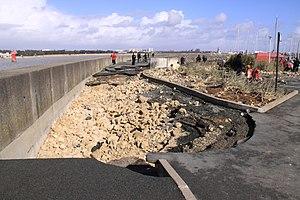
Dégâts au Port de Plaisance des Minimes à La Rochelle après le passage de la tempête Xynthia dans la nuit du samedi 27 au dimanche 28 février 2010: trottoir détruit au parking de la Digue Lazaret. La Rochelle, Charente Maritime, France.
La tempête Xynthia est une dépression météorologique majeure ayant frappé plusieurs pays européens entre le 26 février et le 1ᵉʳ mars 2010, causant un épisode de vents violents. Le système, en provenance des régions subtropicales mais de type frontal, a principalement touché l'Espagne, le Portugal, la France, la Belgique, le Luxembourg, l'Allemagne et dans une moindre mesure, le Royaume-Uni, la Scandinavie et les pays bordant la mer Baltique.
La tempête Xynthia est une dépression météorologique majeure, qui s'est abattue sur une partie de l'océan Atlantique puis de l'Europe et qui a balayé une grande partie de la France entre le 27 et le 28 février 2010. L'épisode de vents violents et l'onde de tempête, du fait de la conjonction avec de fortes marées, et avec la pleine mer, ont provoqué une brutale et très forte submersion marine. Ce sont les départements littoraux qui furent le plus gravement affectés : principalement la Charente-Maritime et la Vendée ou certaines côtes furent dramatiquement inondées. Les régions françaises les plus fortement touchées sont le Poitou-Charentes, les Pays de la Loire, l'Aquitaine, la Bretagne et la Normandie.